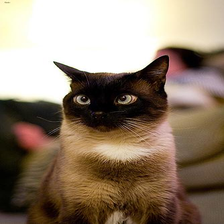
Species: cat
Breed: Siamese